WNBA Most Valuable Player

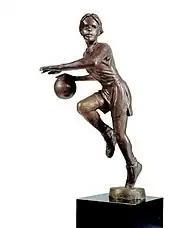

The Women's National Basketball Association Most Valuable Player (MVP) is an annual Women's National Basketball Association (WNBA) award given since the league's inaugural season in 1997. MVP voting takes place immediately following the regular season. The award recipient is decided by a panel of sportswriters and broadcasters throughout the United States. Panel members were asked to select their top five choices for the award, with 10 points being awarded for a first place vote, seven for second, five for third, three for fourth and one for fifth.